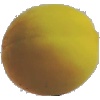
Label: Peach 2